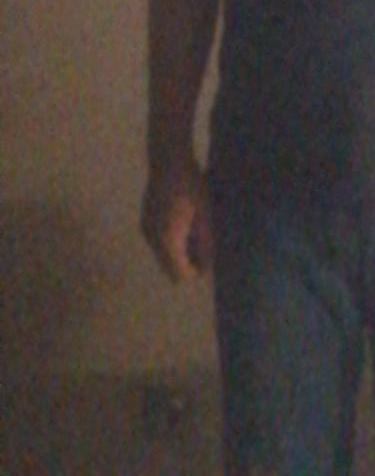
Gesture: no_gesture